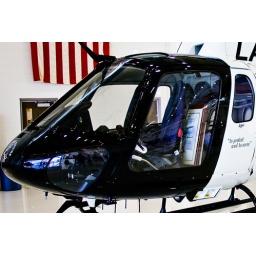
LAPD Airship in the new black and white colors - N662PD @ Van Nuys Airport Open House